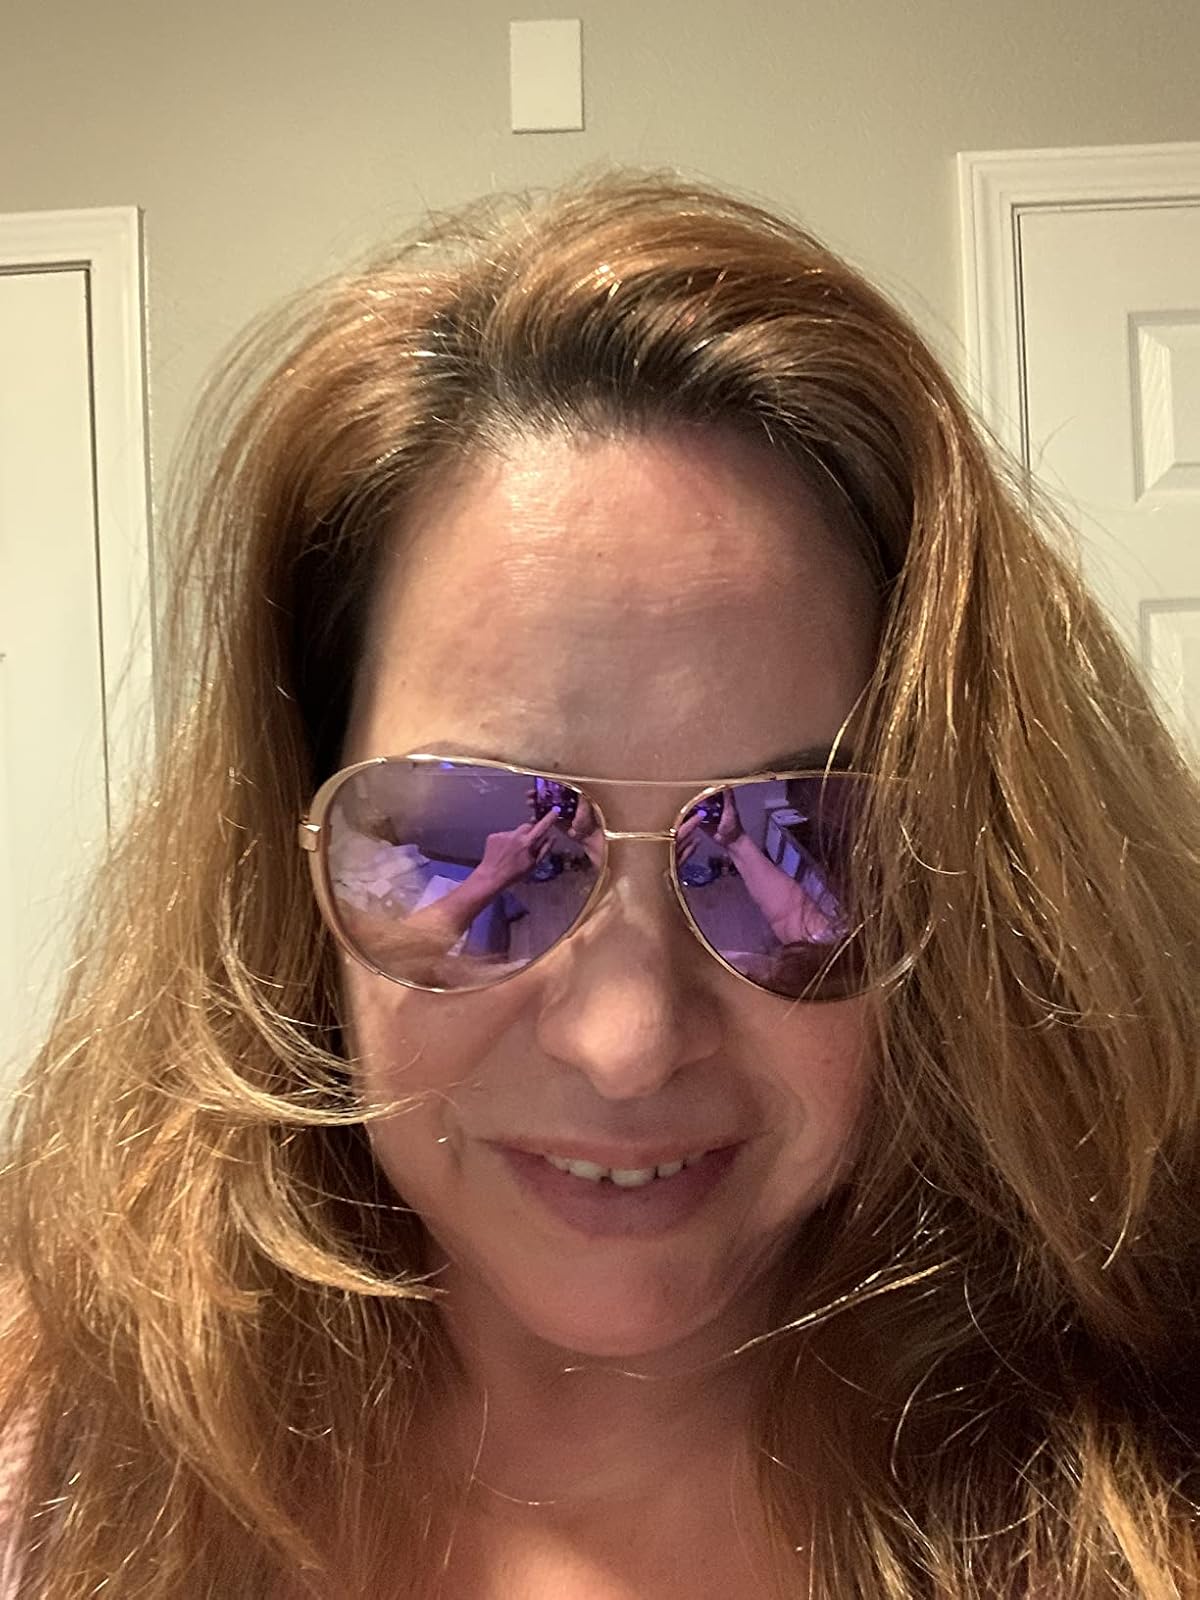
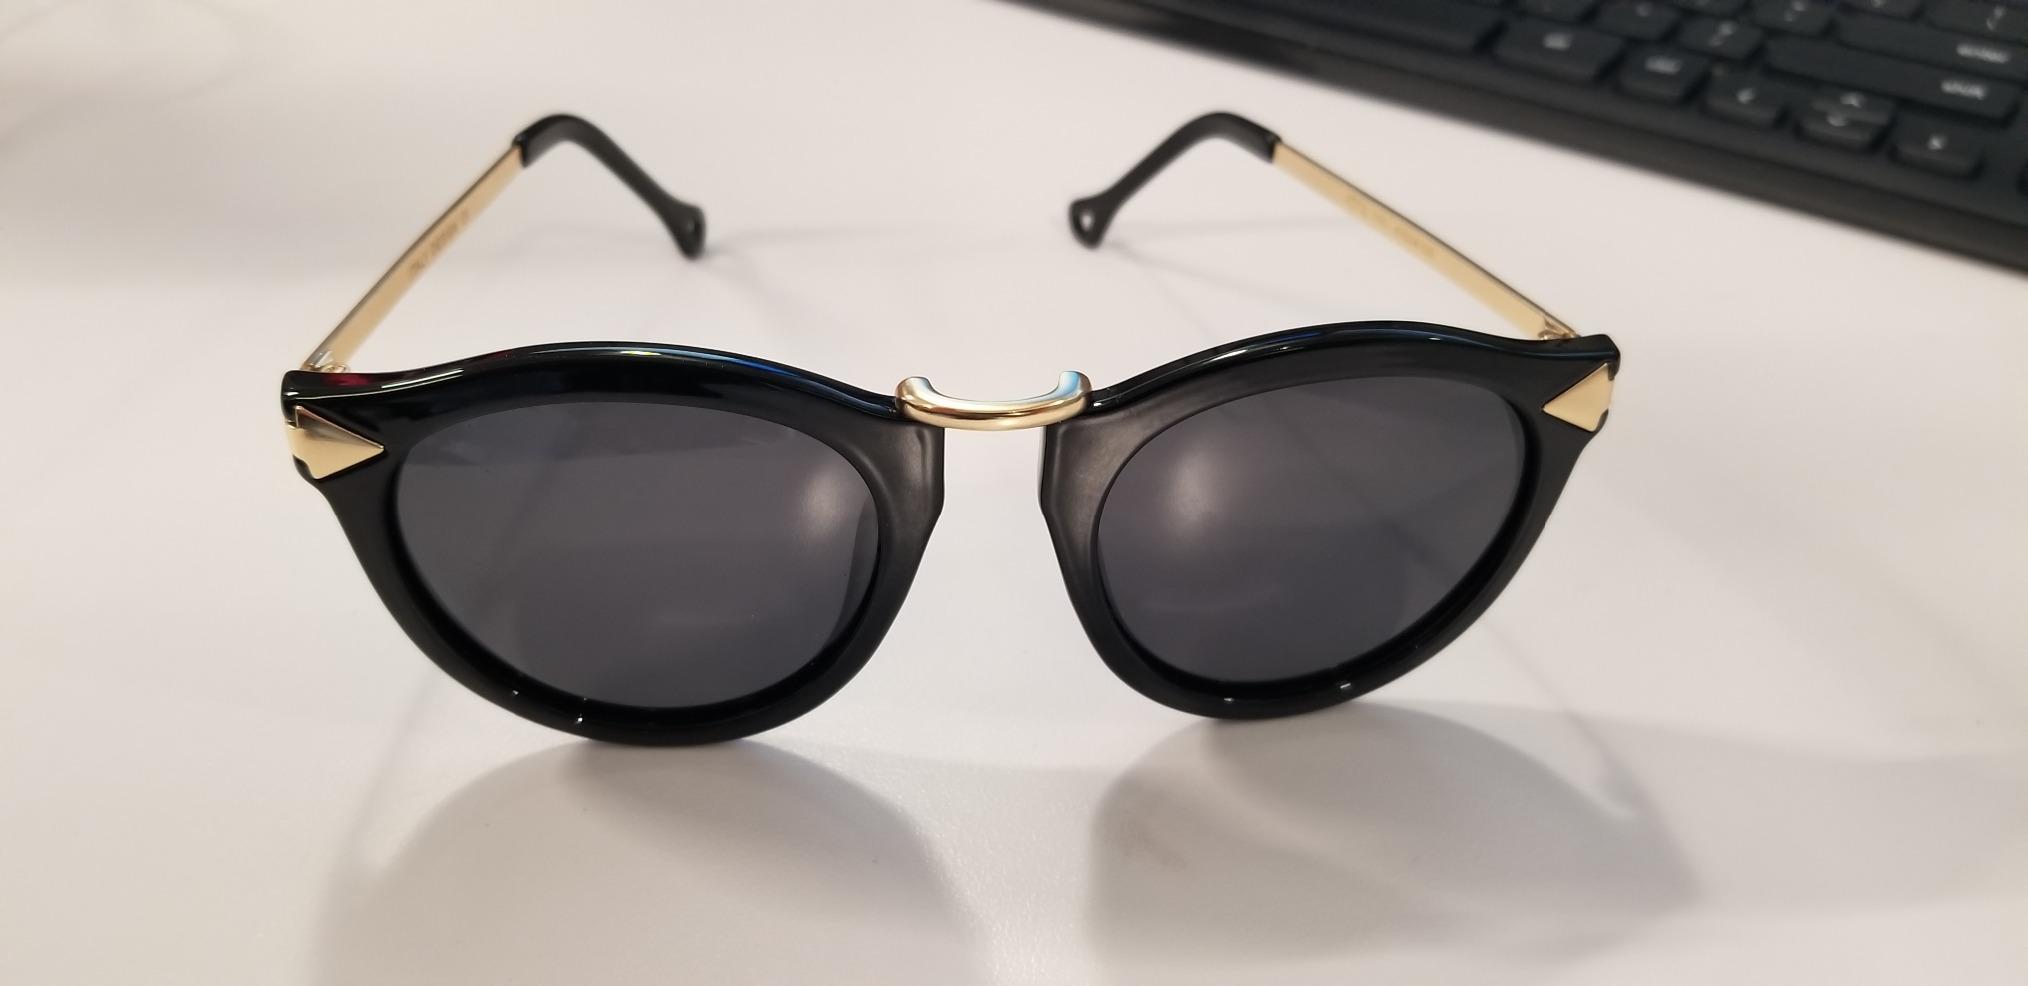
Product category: accessories_sunglasses
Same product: no